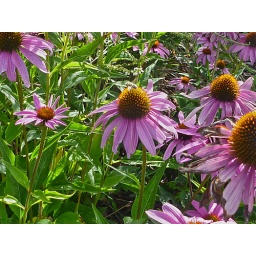
In a xeriscape near a riverfront walking and bike path